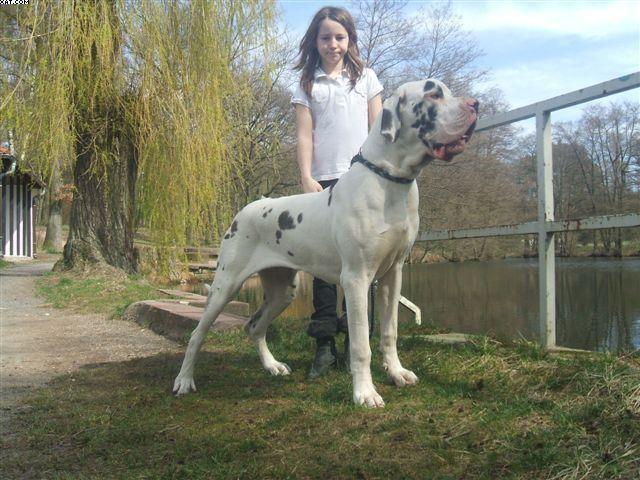
Great_Dane